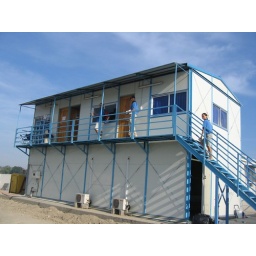
Resus building with the Resus compartment in the basement and paramedics room, environmental health office as well as storeman's office in the first floor